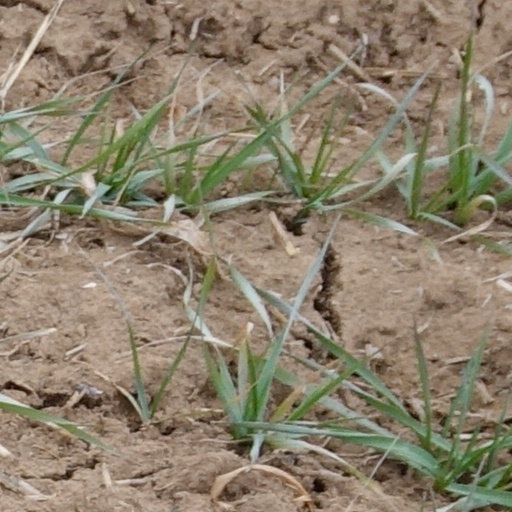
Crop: wheat